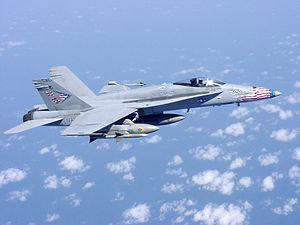
Un F/A-18 Hornet des ""Blue Diamonds"" appartenant au VFA-146, mène une mission pour l'Opération ""Enduring Freedom"". L'avion aborde de nouveaux marquages patriotiques et est armé d'une bombe GBU-12 de 500 lbs (225 kg) à guidage laser, de AIM-7 ""Sea Sparrow"" et de AIM-9M ""Sidewinder"". Les ""Blue Diamonds"" sont embarqués à bord du USS John C. Stennis."
La quatrième génération de chasseur à réaction est une classification générale des avions de combat mis en service entre 1980 et 2005. Elle représente des concepts et designs développés dans les années 1970.
Ceci est la liste des aéronefs qui sont utilisés en 2013 dans les forces armées des États-Unis. La liste est d’abord découpée en fonction des branches de l’armée américaine puis en fonction du type d’appareil. Plusieurs interventions sur l'article n'ont pas tenu compte de la date.
Le McDonnell Douglas F/A-18 Hornet est un avion de combat multirôle américain, initialement destiné à être embarqué à bord de porte-avions de l'US Navy. Mis en service au début des années 1980, il a pour l'instant été construit à plus de 1 500 exemplaires et exporté dans une dizaine de pays. Il est le deuxième avion de combat le plus utilisé dans le monde en 2012 avec, selon une estimation, 1 005 appareils en activité, soit 6 % de la flotte mondiale d'avions de combat. Le Boeing F/A-18E/F Super Hornet est son successeur.